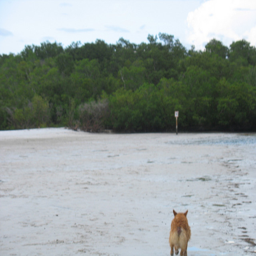
A dog seems to be observing something from the water.
The animal is walking in the snow-covered field.
a dog walking along a sandy area outside
A dog walking in the a river on a cloudy day.
Red fox looking out over a flooded road.